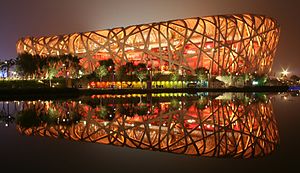
Beijing Nationalstadion
Beijing Nationalstadion
Beijing Nationalstadion også kaldet Fuglereden grundet den karakteristiske form, er nationalarenaen i Beijing, Kina. Det er opført til brug ved Olympiske Lege i 2008, hvor det dannede rammede om atletikkonkurrencerne samt åbnings- og afslutningsceremonierne.